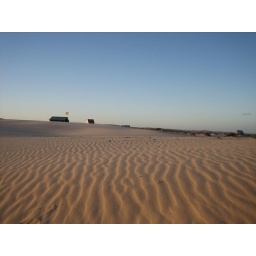
there were cows and horses and small children running around everywhere (not in the picture)